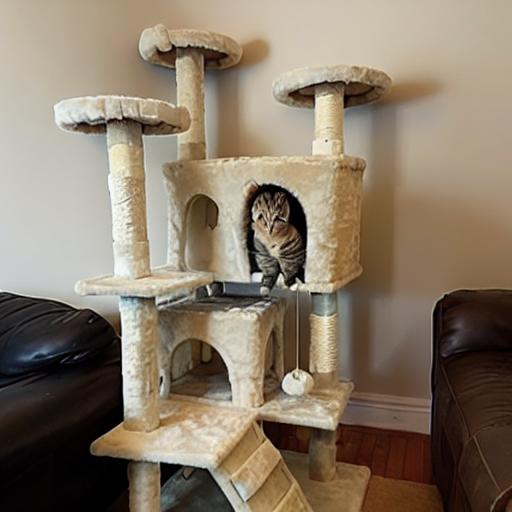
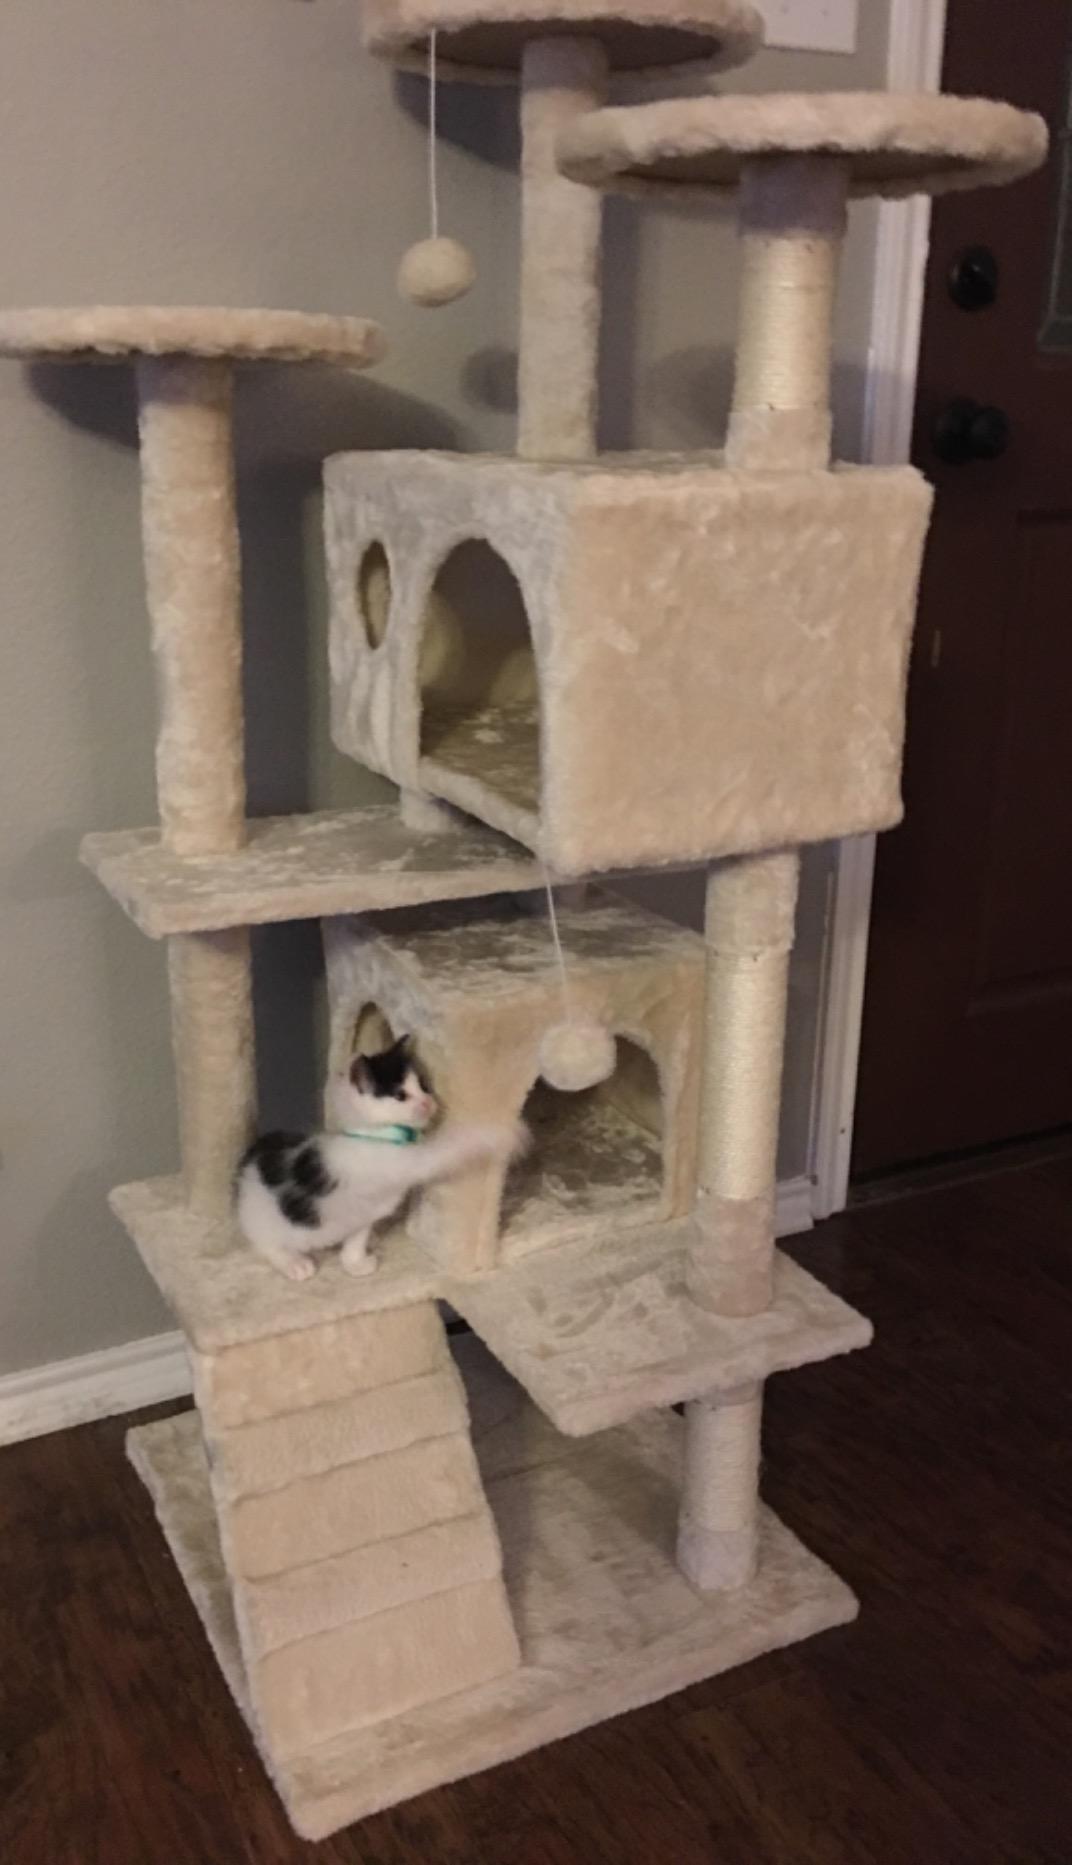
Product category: items_cat tree
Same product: no